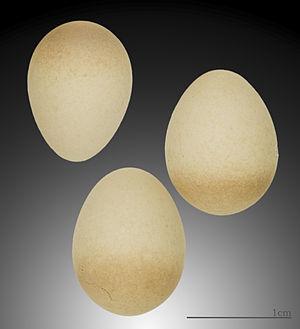
Le Roitelet huppé est une petite espèce de passereaux de la famille des Regulidae. Son aire de répartition couvre la quasi-totalité de la zone paléarctique.